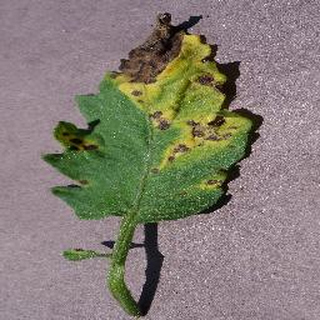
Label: tomato_septoria_leaf_spot